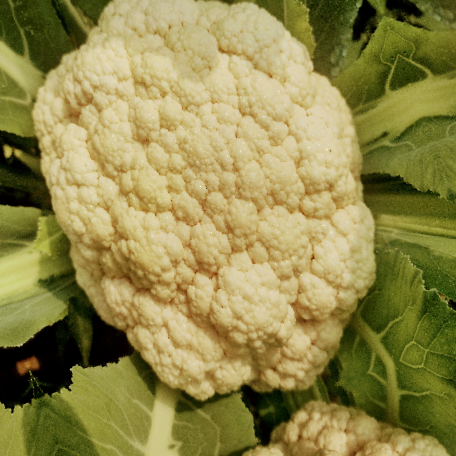
Label: Disease Free